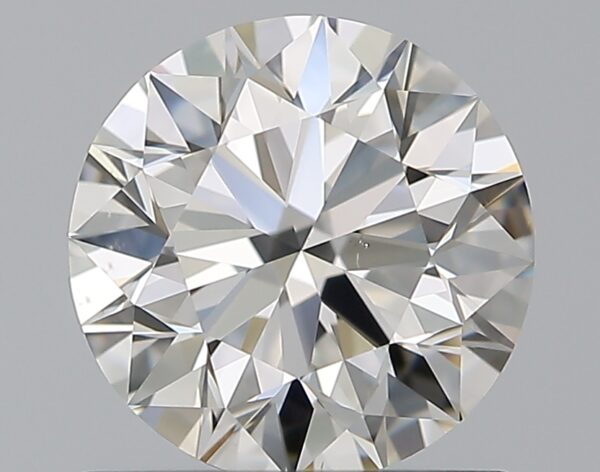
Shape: round
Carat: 1.01
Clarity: VS1
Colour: H
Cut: EX
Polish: EX
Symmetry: EX
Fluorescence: N
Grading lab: GIA
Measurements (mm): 6.35 x 6.38 x 3.99